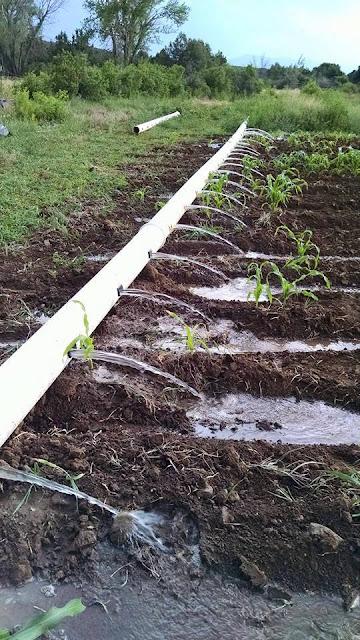
Sehemu ya shamba iliyo na mimea iliyoota, upo mpira mkubwa wa maji, ulio na matundu yanayoruhusu maji kupita, na hivyo kumwagilia mimea hiyo. Pembeni ya shamba kuna nyasi na miti.